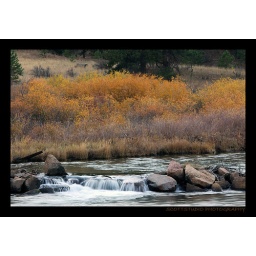
Just a couple of mini falls I spotted off the road near Buffalo Creek.